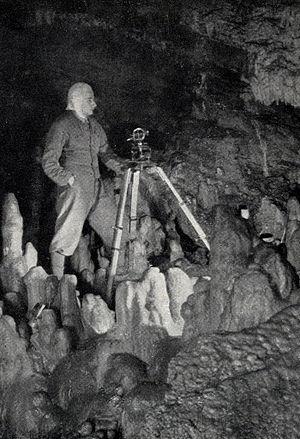
Hubert Kessler est un ingénieur, spéléologue et hydrologue karstologue hongrois, auteur du cadastre national des sources, découvreur de la grotte du mont Szemlő à Budapest et de nombreuses voies spéléologiques, directeur de la grotte d'Aggtelek et président honoraire de la Société hongroise de spéléologie et karstologie.